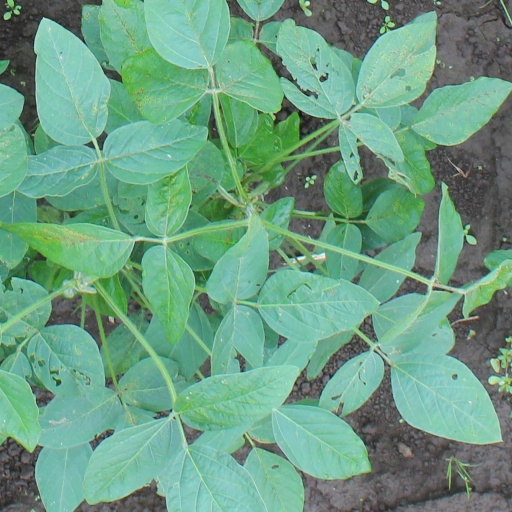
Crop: soybean